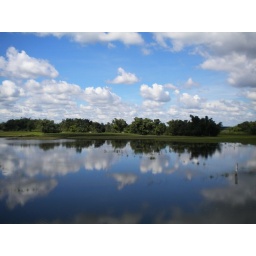
Taken from a train. Shows a paddy field flooded with water. The clouds above are a treat to watch.